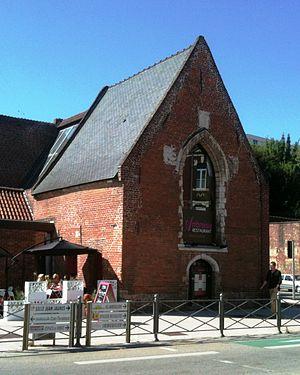
Ancienne maladrerie, 253 avenue de Dunkerque, inscrit comme monument historique en 1982.
Une léproserie est un lieu d'isolement et de prise en charge des malades de la lèpre.
Cet article recense les monuments historiques de Lille, en France.
La maladrerie de Canteleu est un ancien établissement hospitalier situé au 253 avenue de Dunkerque à Lille, dans l'ancienne commune de Lomme. Sa chapelle, qui seule subsiste, a été inscrite à l'inventaire des monuments historiques le 2 février 1982.
Les premières implantations humaines, sur le territoire de ce qui allait devenir la Flandre, voient se succéder les hommes du Néolithiques, puis les Celtes et les hommes de la Gaule romaine. Ces peuples se sont établis dans les endroits surélevés de la plaine maritime flamande. Depuis ces premières implantations jusqu'à l'avènement de la souveraineté des Ducs de Bourgogne sur la Flandre, en 1384, se déroule une période pendant laquelle on assiste à la naissance des villes flamandes.